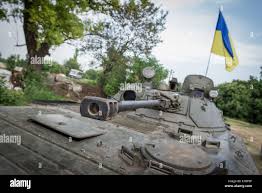
Label: BMP